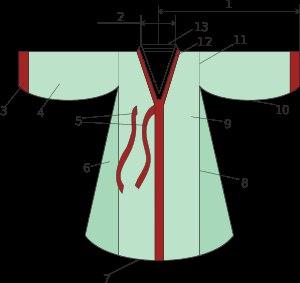
Le jeogori est un haut utilisé dans le hanbok, un vêtement traditionnel coréen. Il est porté par les hommes et par les femmes, et couvre les bras et les parties hautes du porteur.